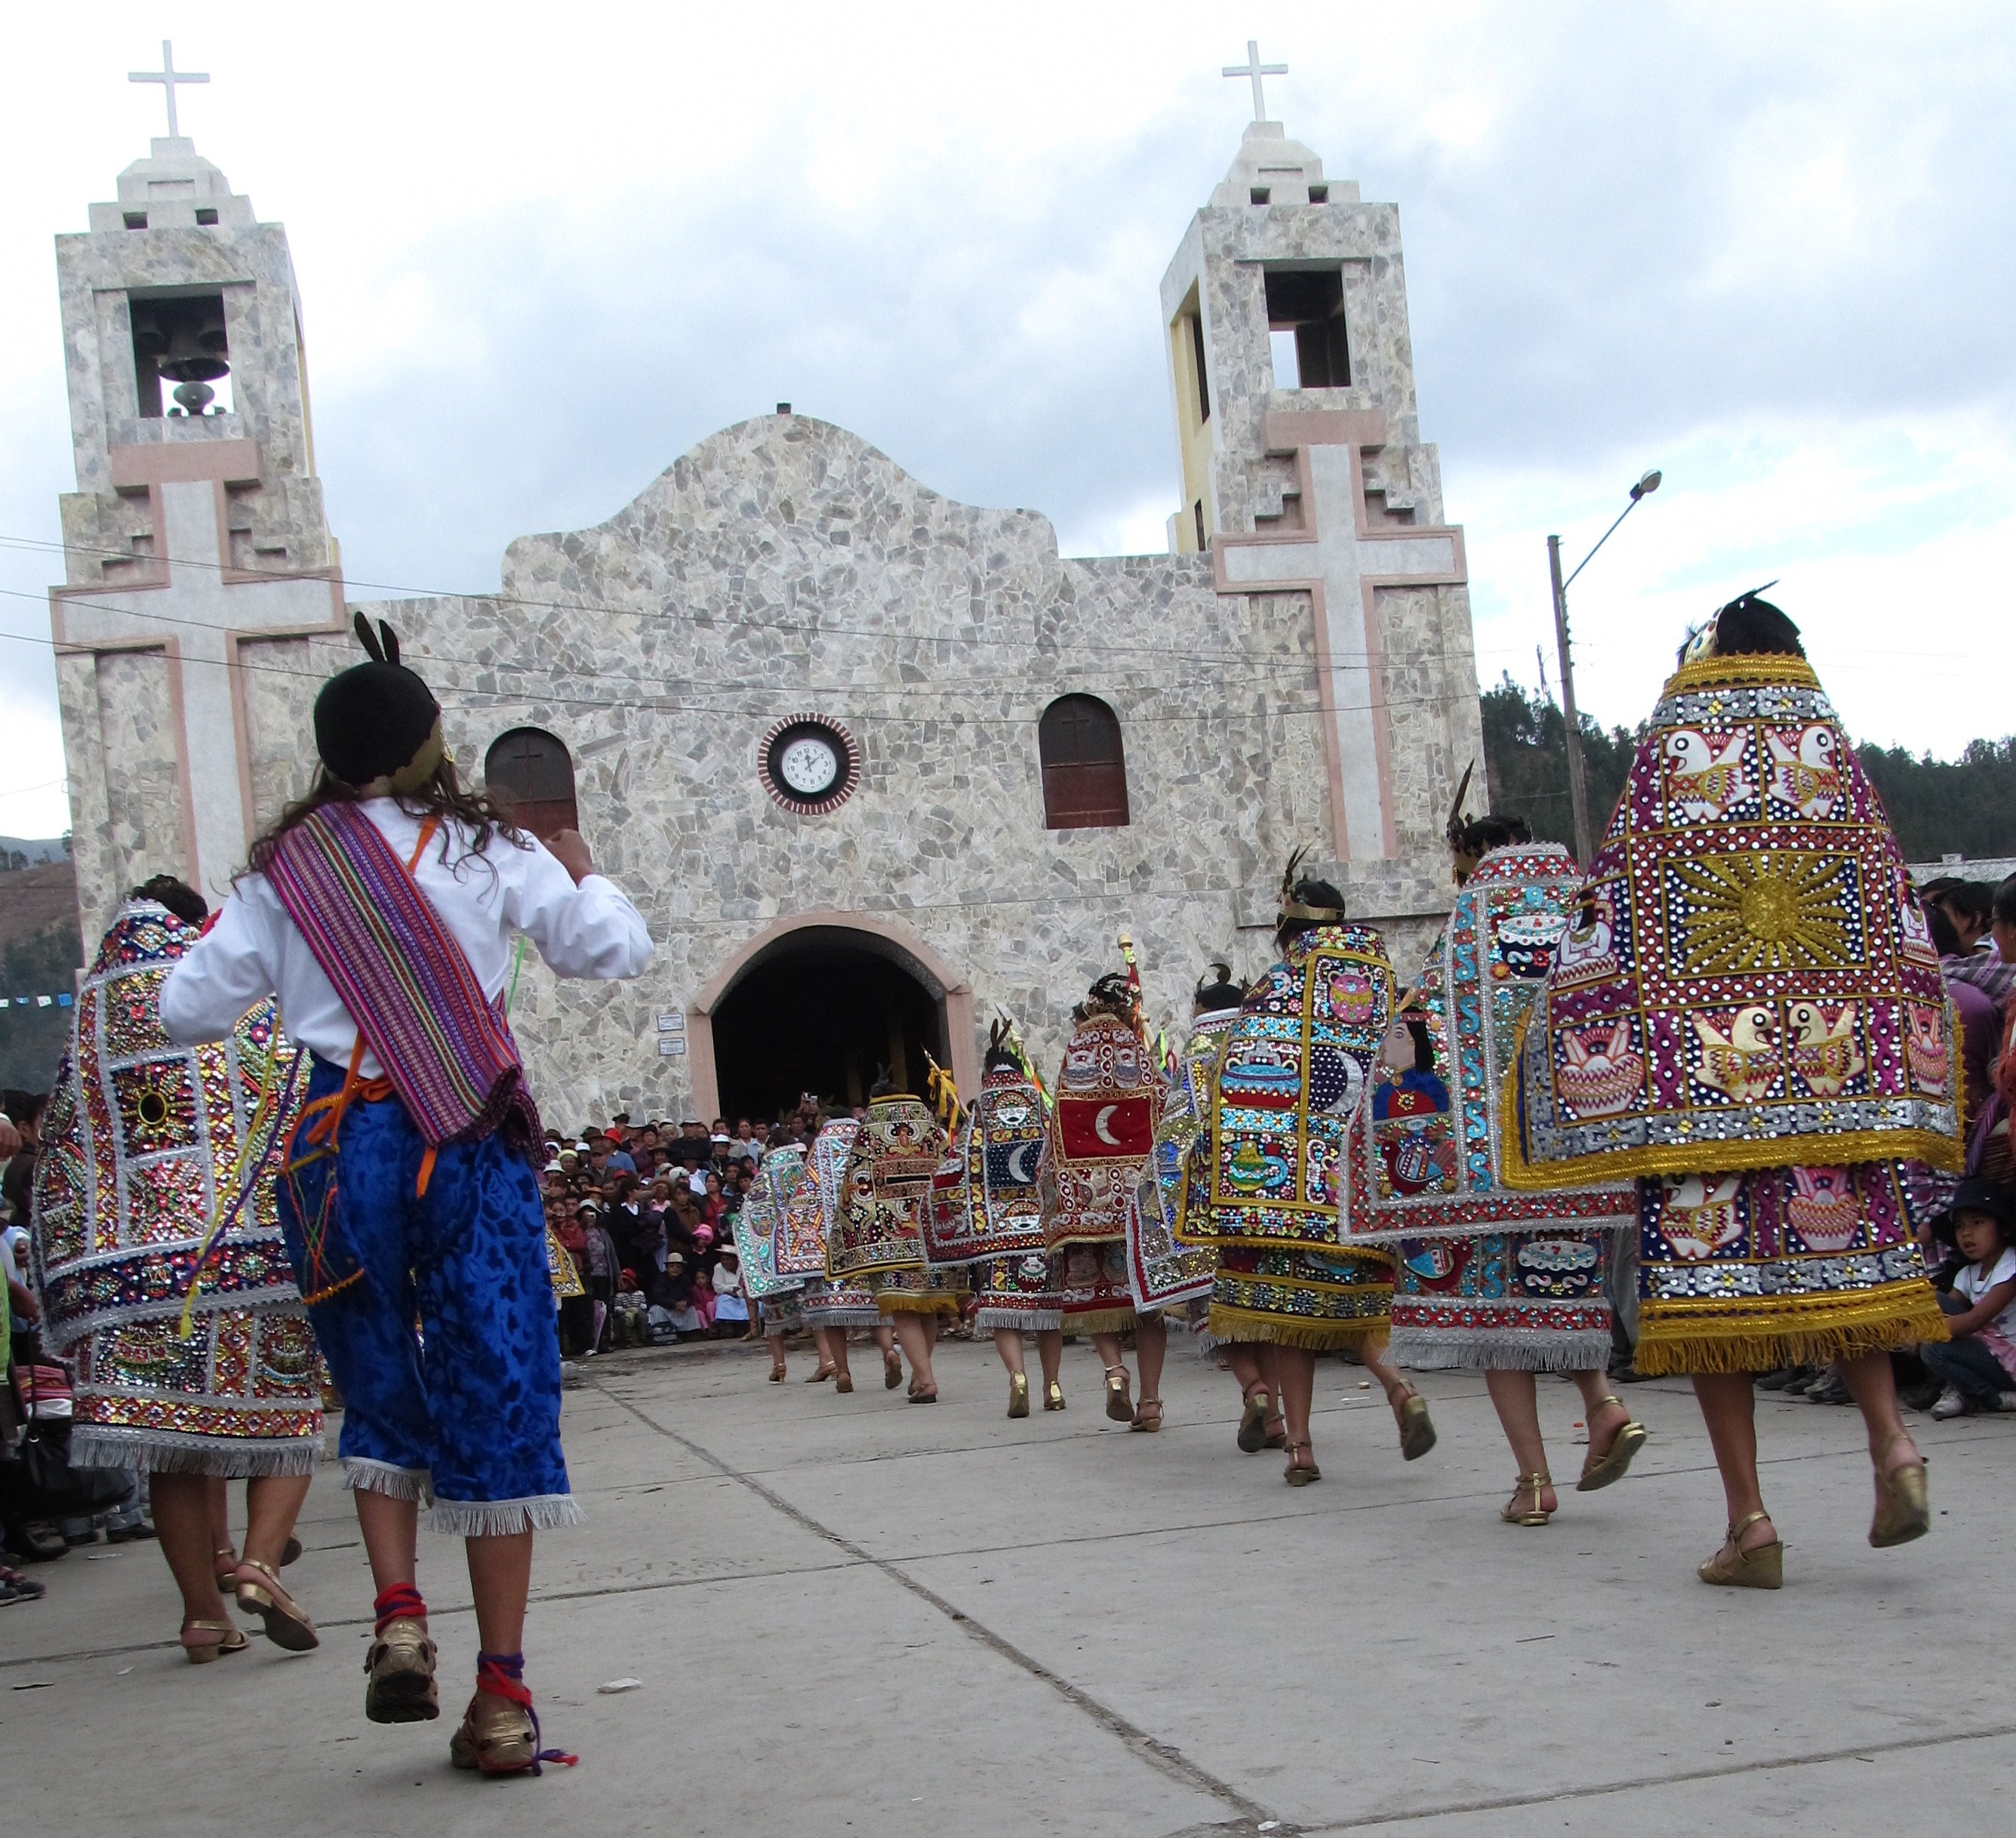
peru, church, dance, tourism, hindu temple, temple, monastery, tourist attraction, tradition, city, religion, travel, place of worship, recreation, middle ages